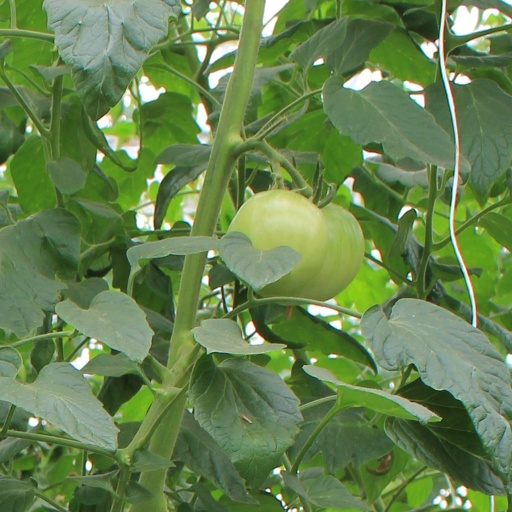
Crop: tomato